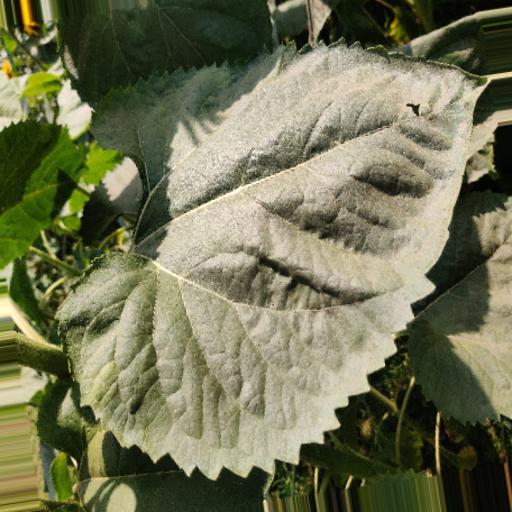
Label: Fresh_leaf